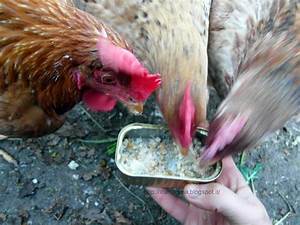
Label: chicken